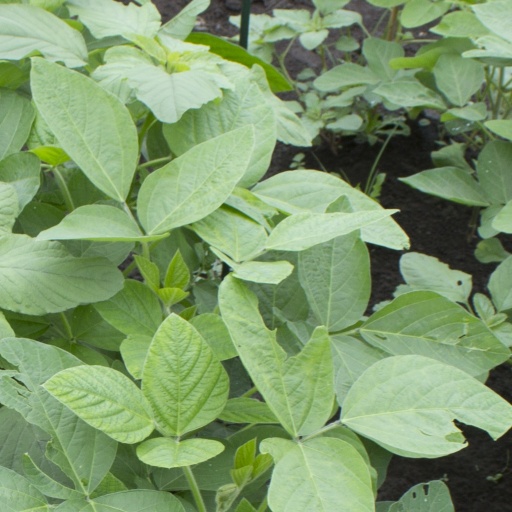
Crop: soybean